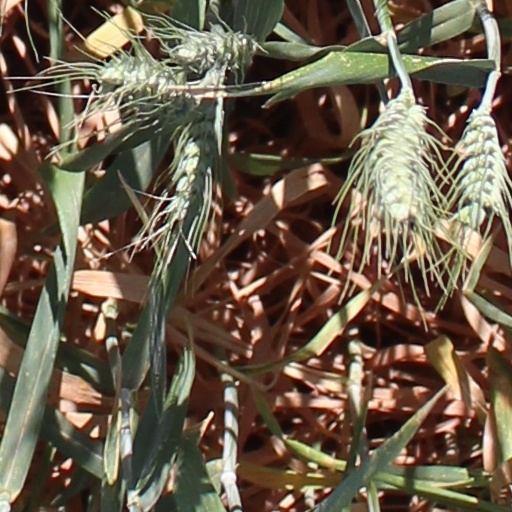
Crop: wheat